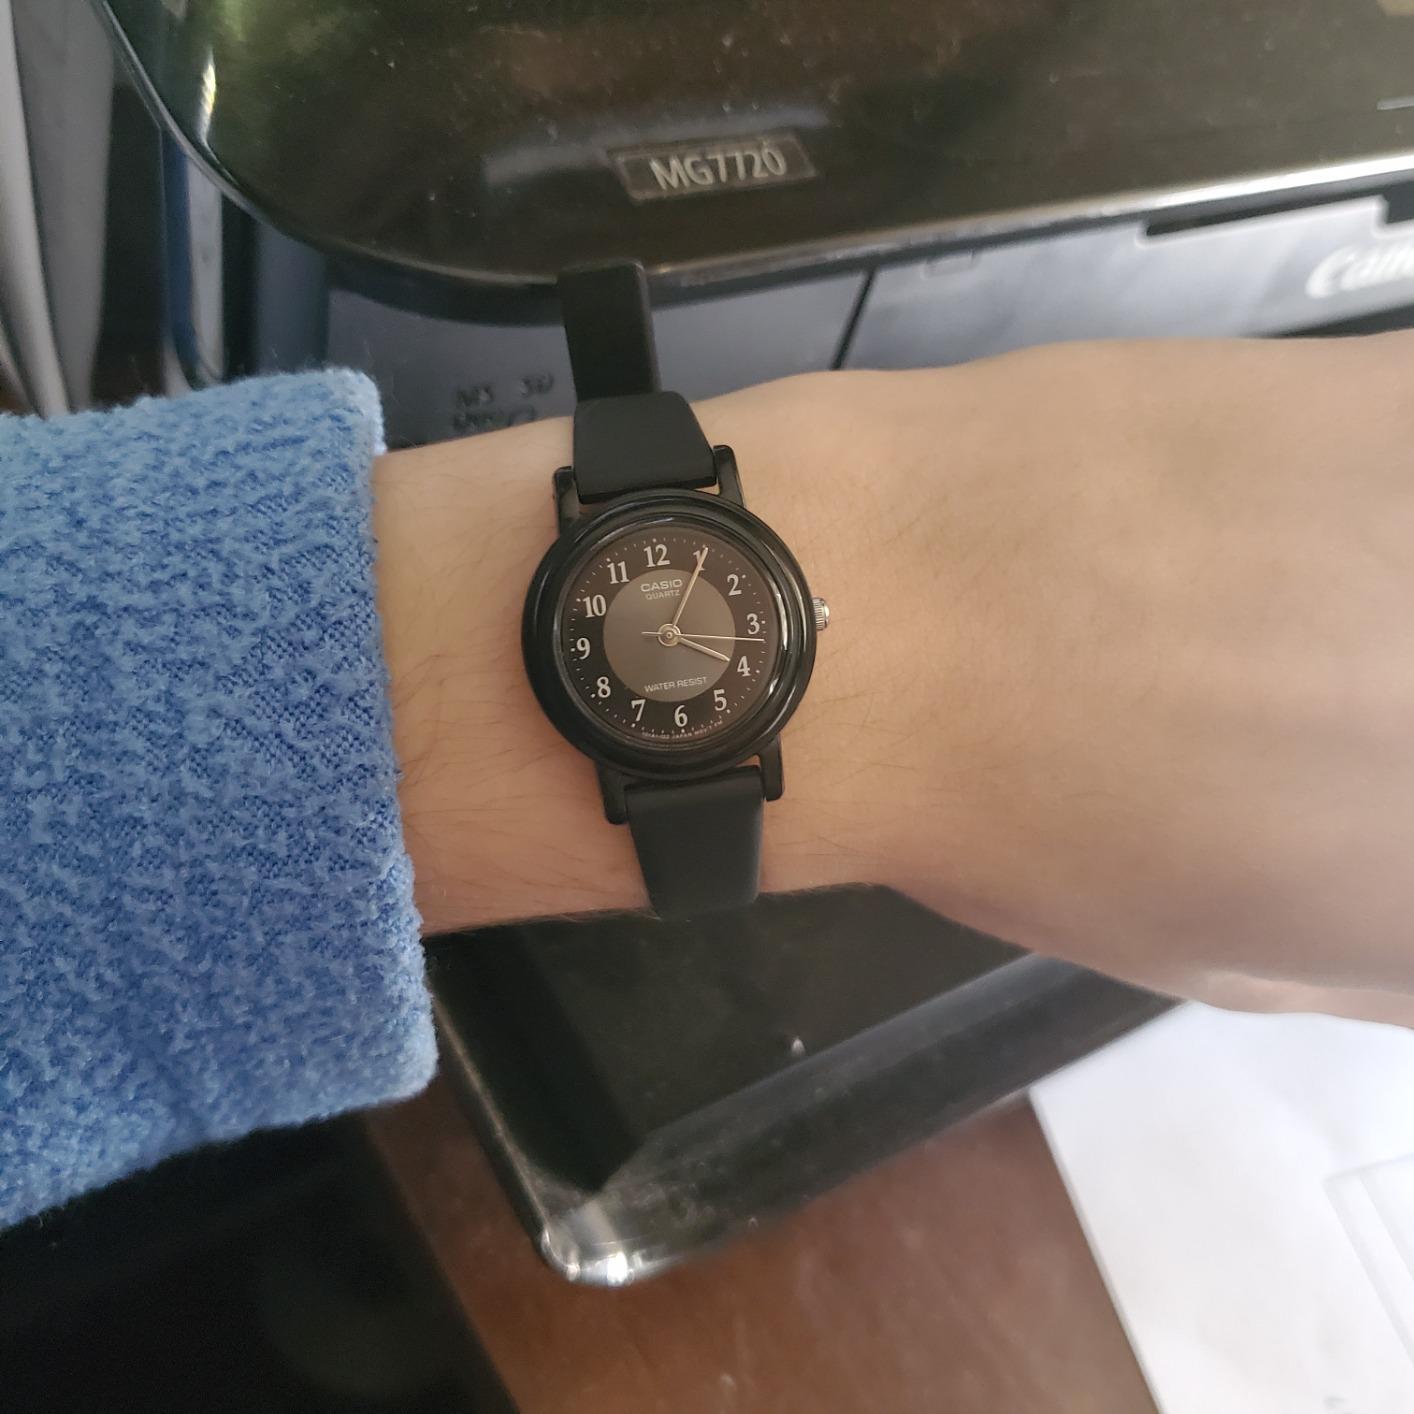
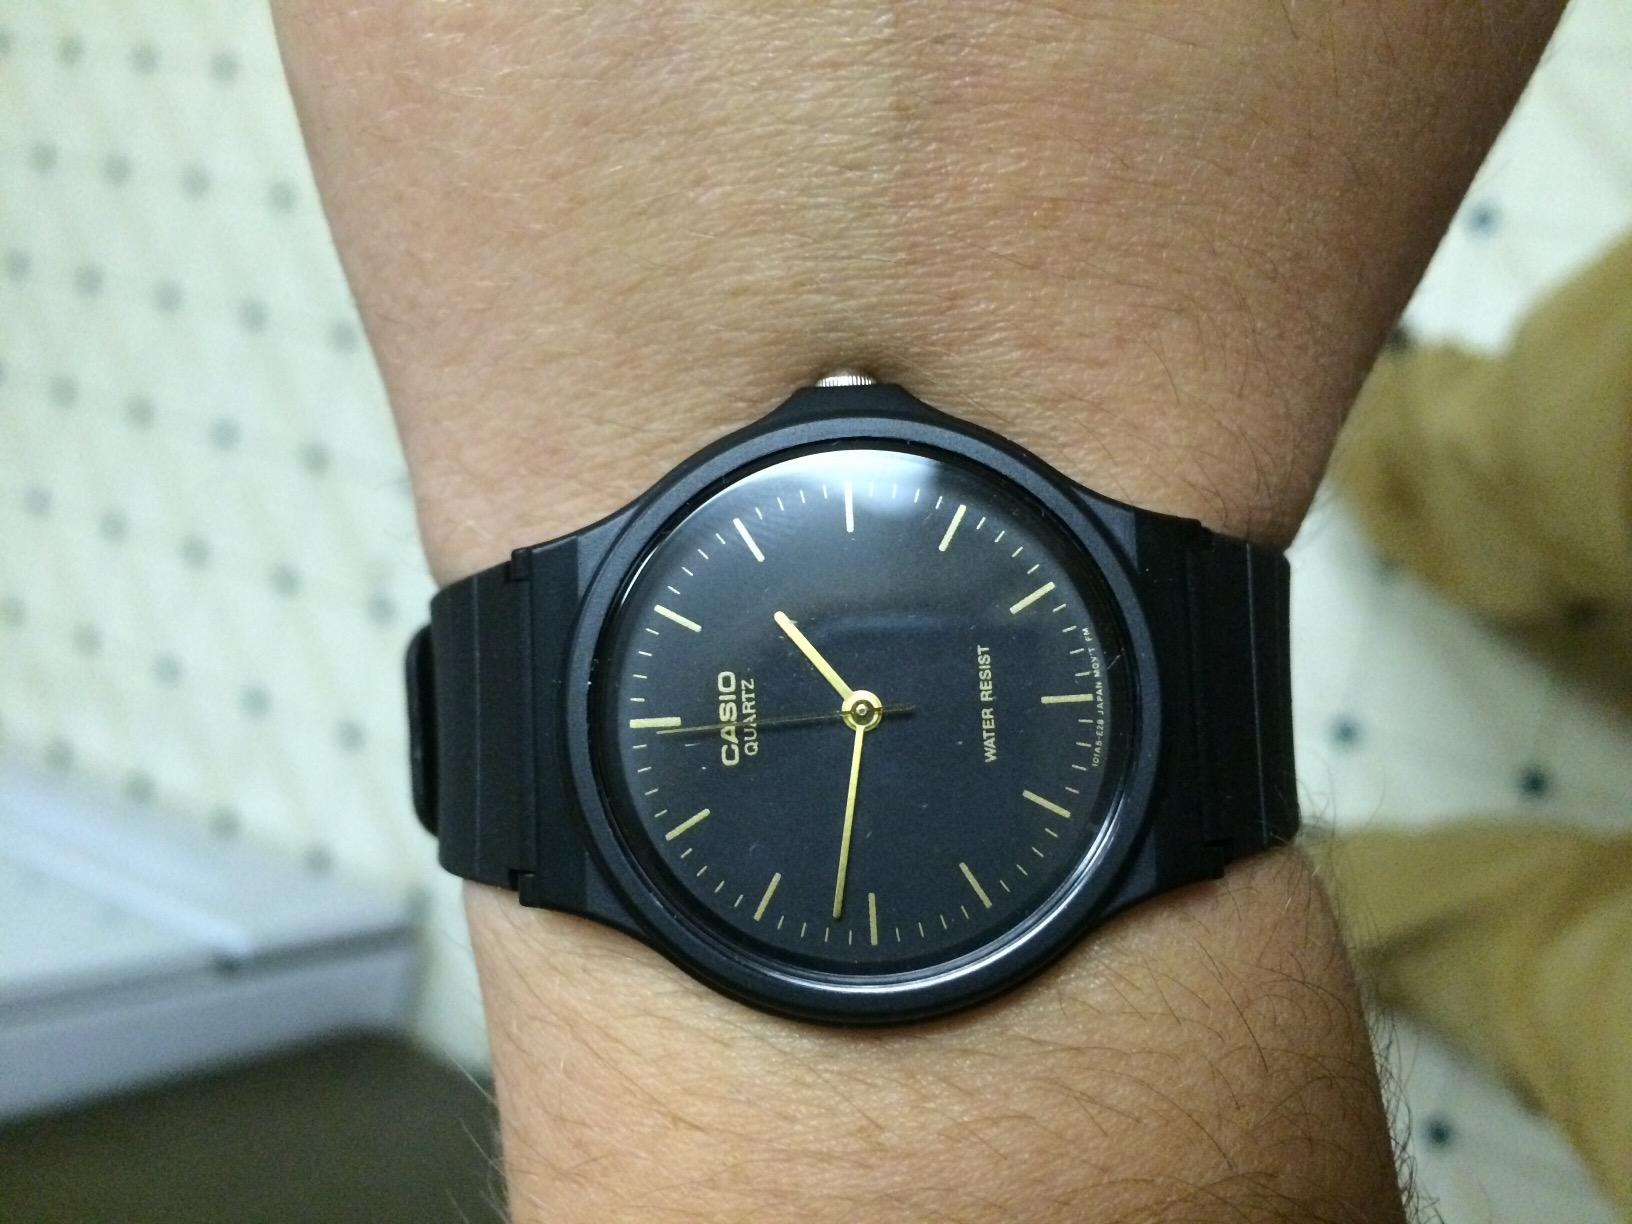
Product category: accessories_watch
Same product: no